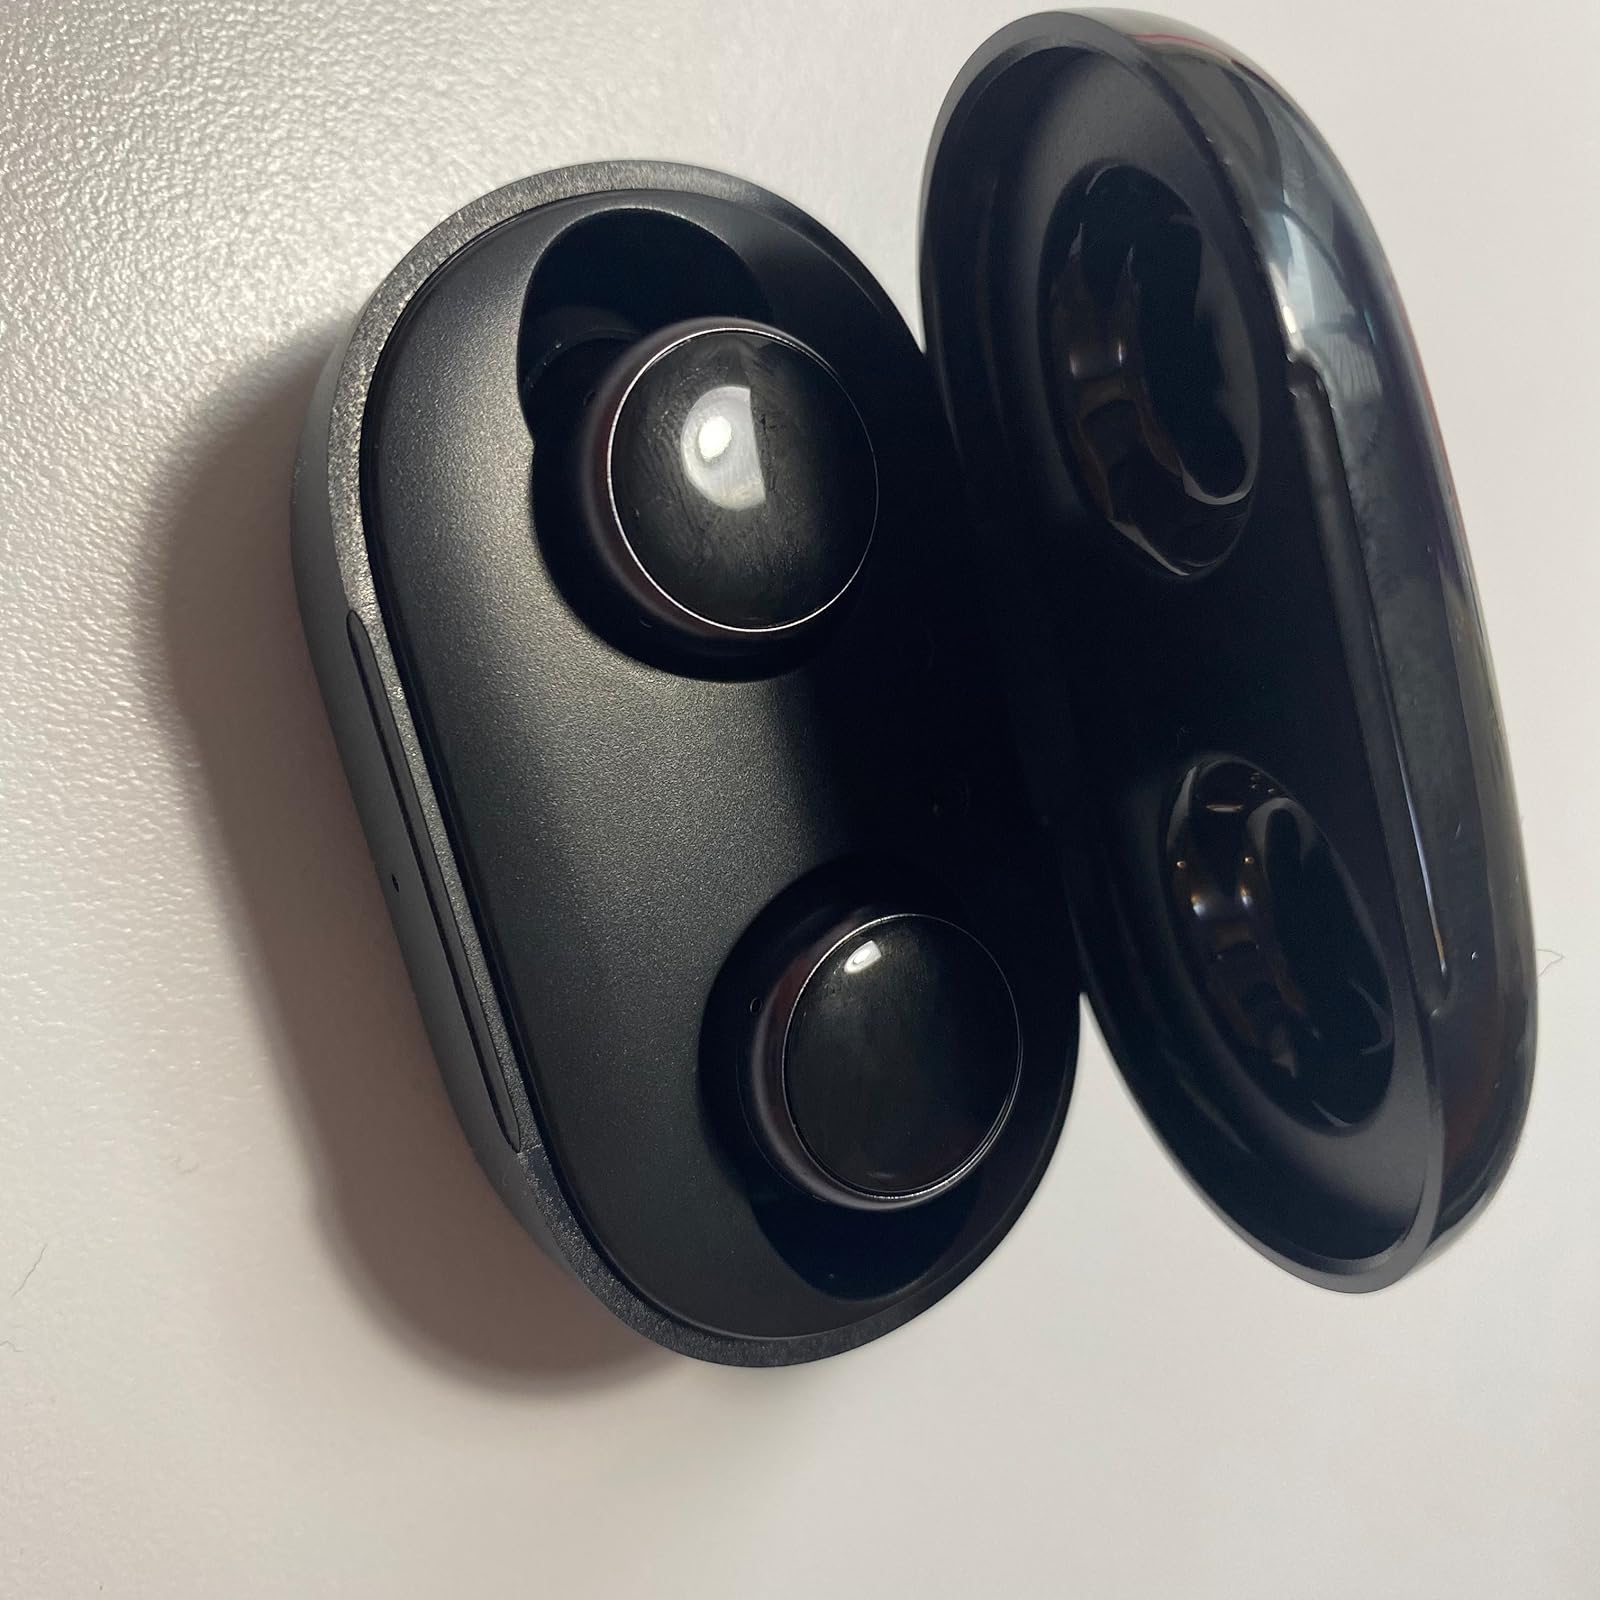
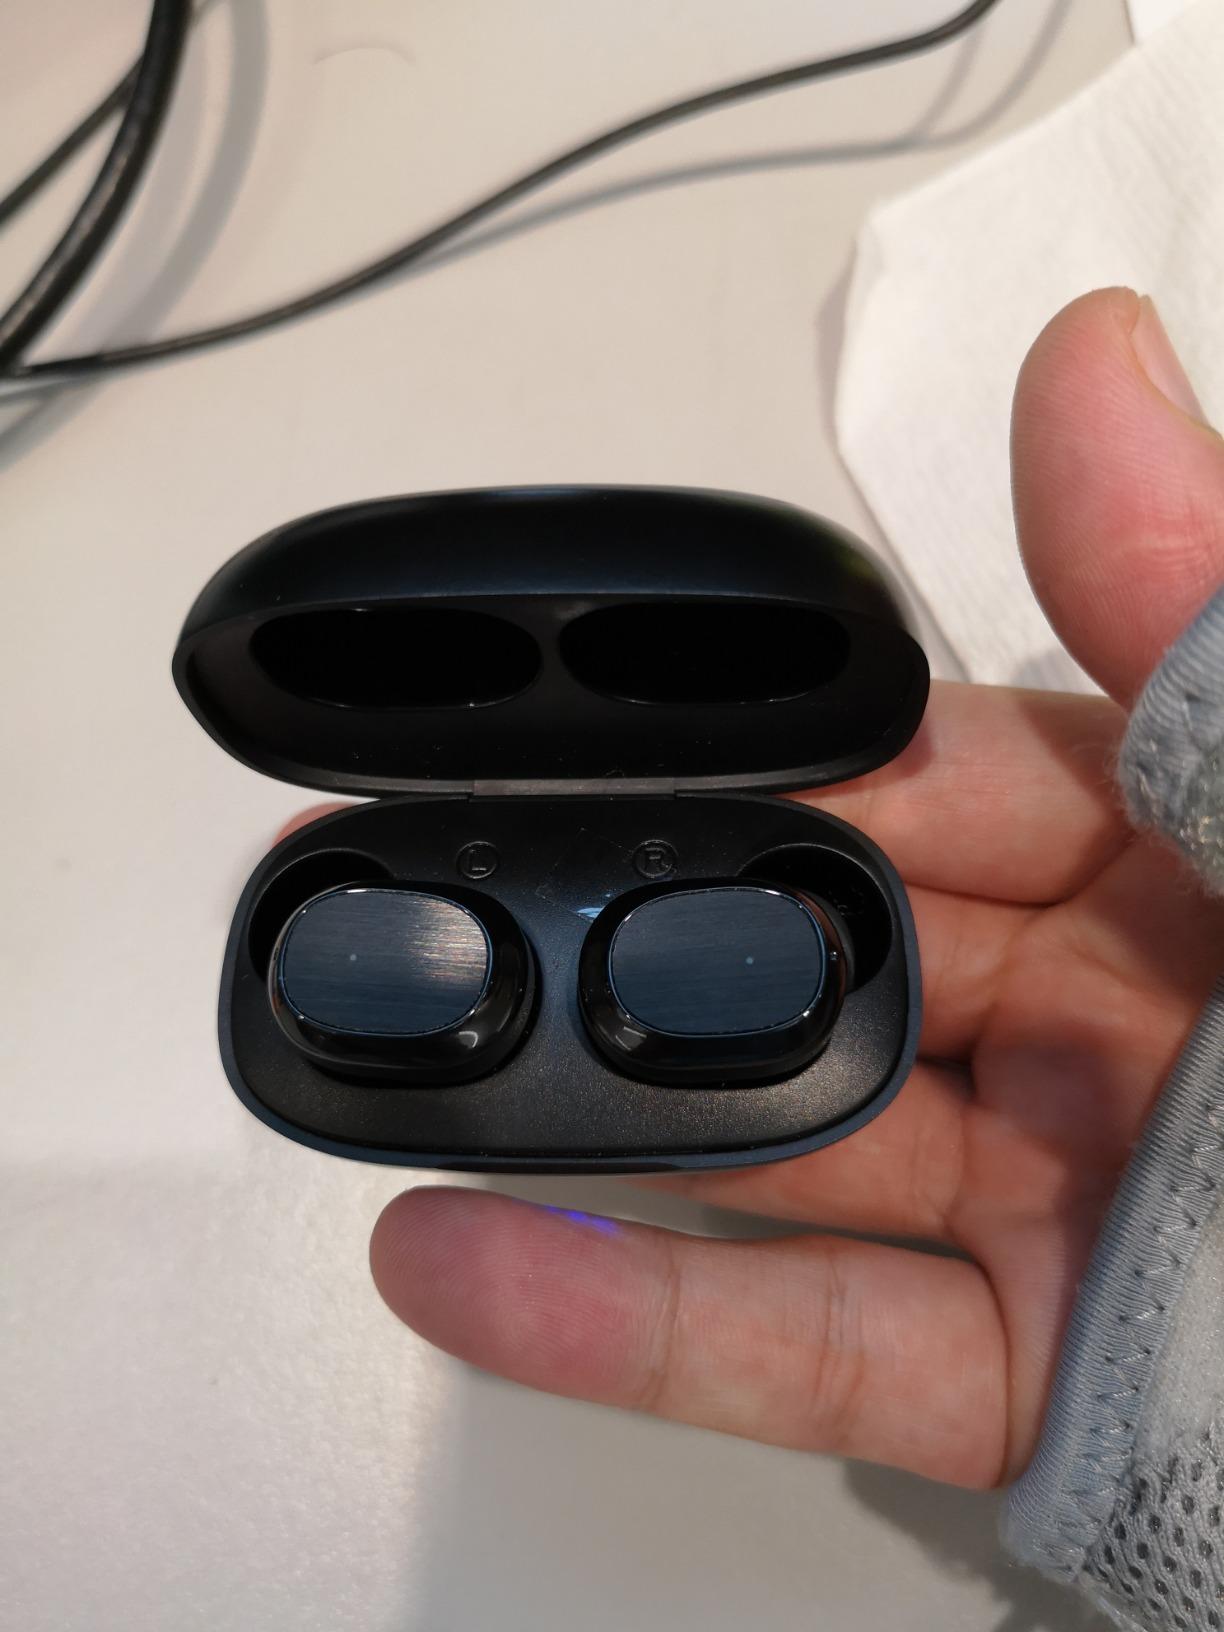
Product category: earbuds
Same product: no